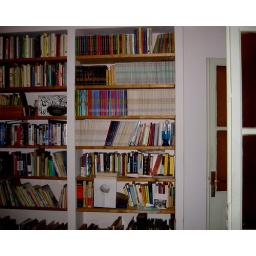
my old house in turin (Italy) -11, my bedroom